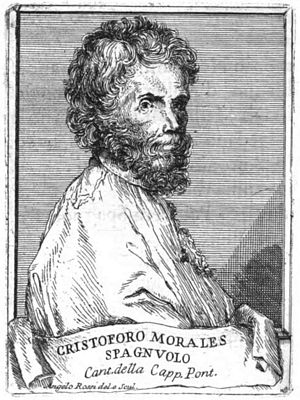
Cristobal Morales
Cristóbal de Morales var spansk komponist, Morales fik sin uddannelse i Sevilla og virkede som kapelmester ved forskellige spanske kirker, indtil han rejste til Rom, hvor han var medlem af det pavelige Kapel 1535-1545. Derefter var han igen i Spanien som kapelmester ved domkirken i Toledo og til sidst i Malaga. Morales har tidligere været regnet for en italiensk komponist.